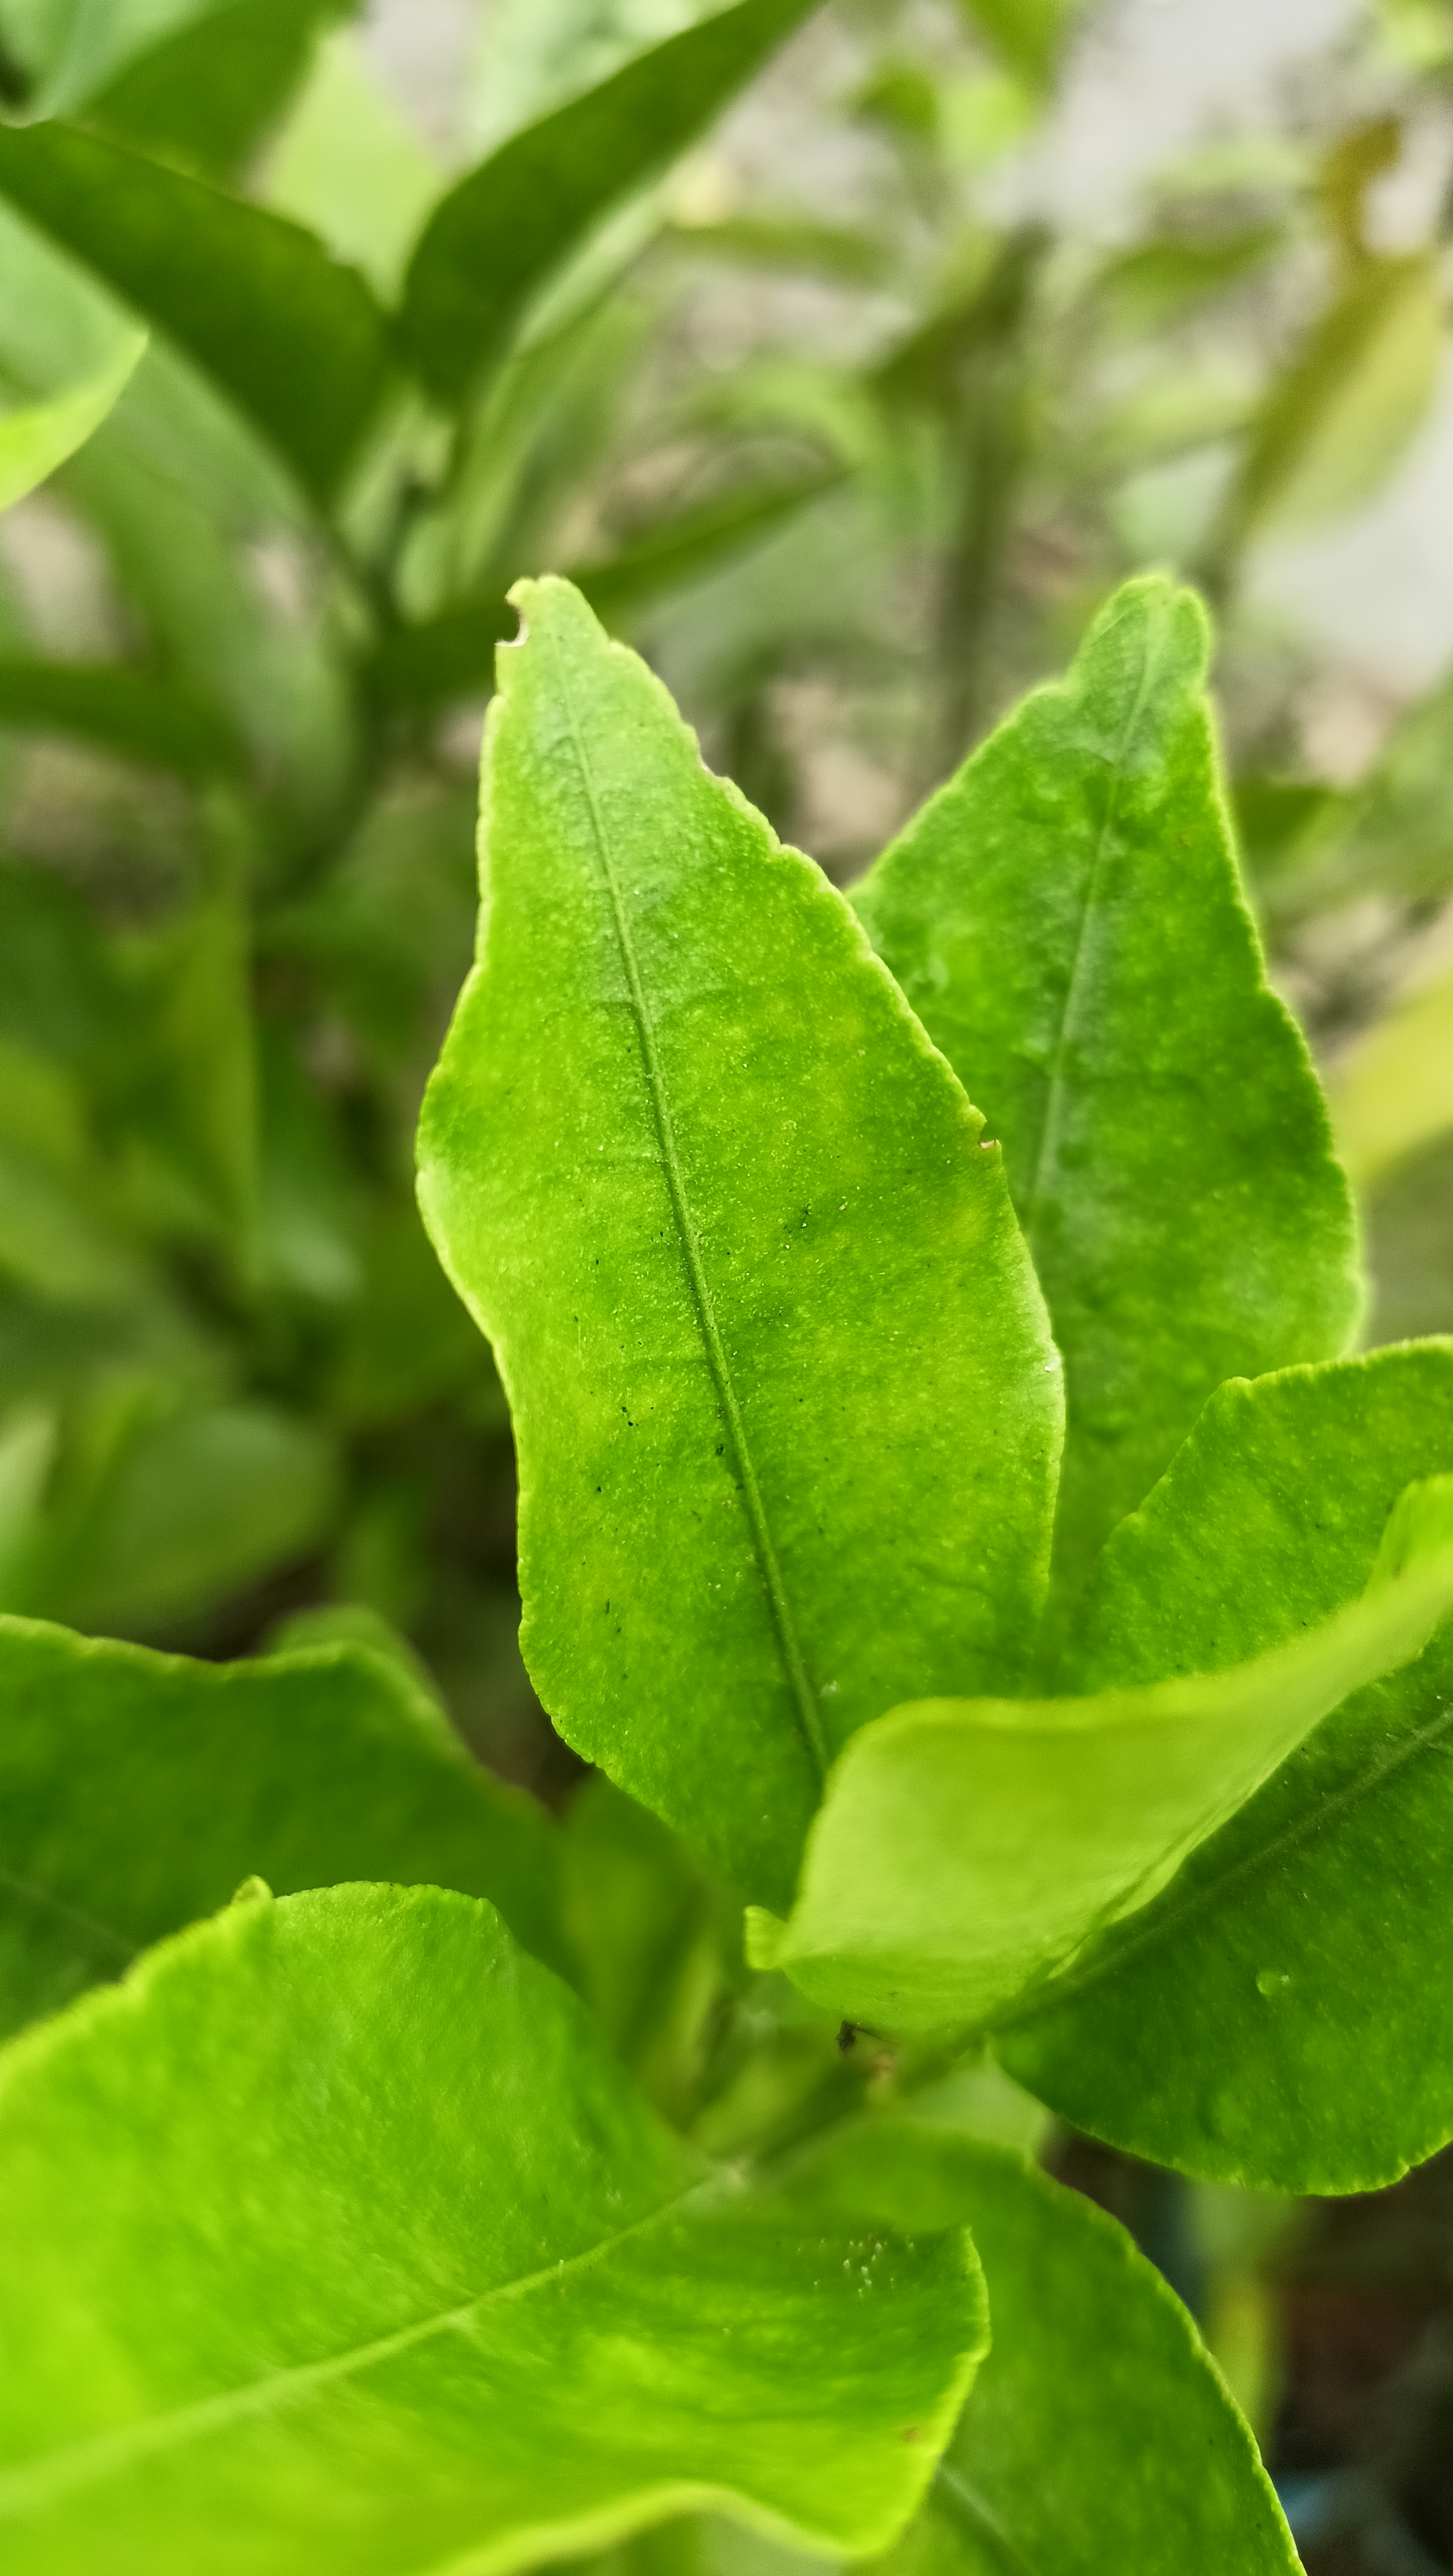
Mandarin leaf variety: Darjeling